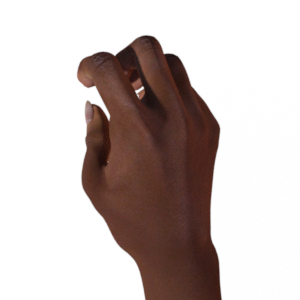
Label: rock